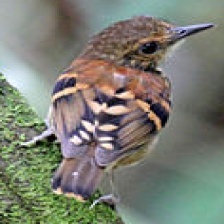
Species: ANTBIRD
Scientific name: THAMNOPHILIDAE